Torre dell'Orologio, Brescia

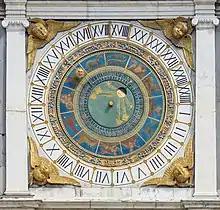
Close-up of the clock face

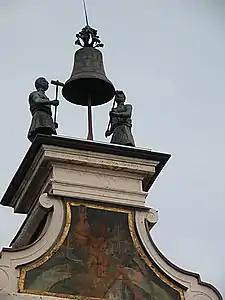
The "Màcc de le ure" and fresco depicting "Saturn or Chronos"

The chapter ring of the dial is divided into twenty-four hours. The hour hand, which carries a golden sun, indicates the hour, and the Sun's position in the zodiac and the date on a ring inside the chapter ring. The centre of the dial shows the age and phase of the Moon, with lines indicating astrological aspects.